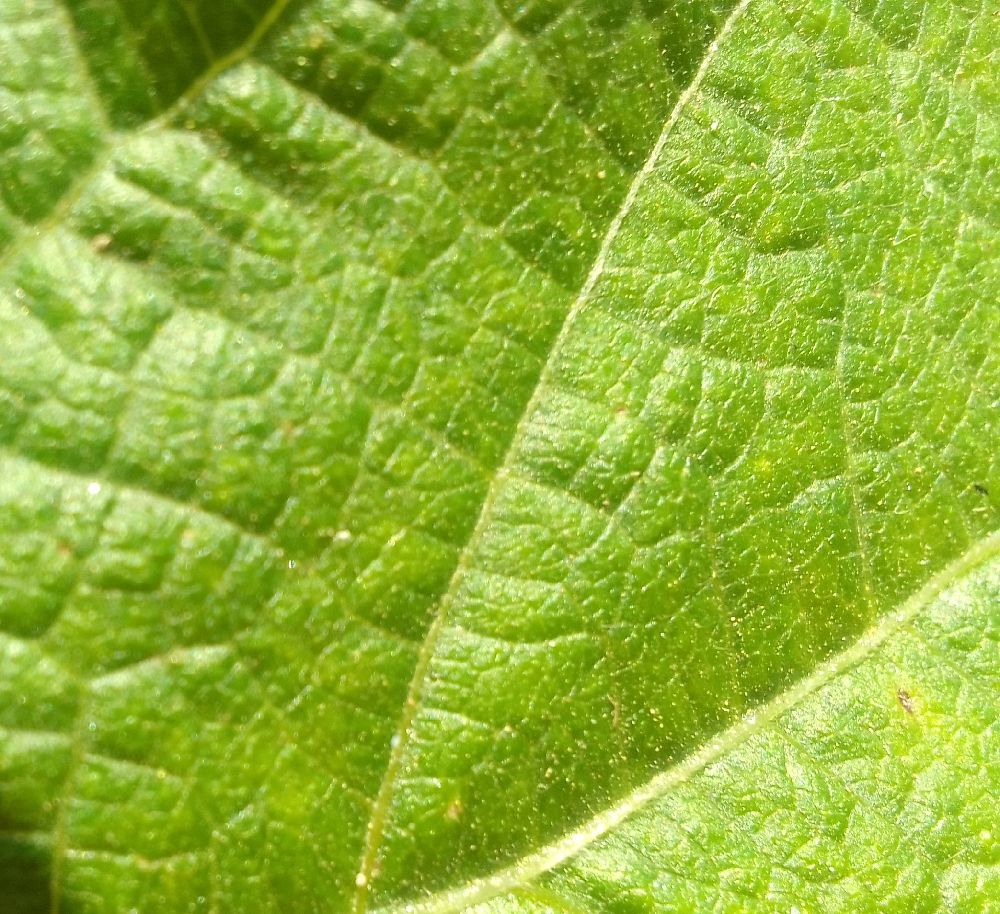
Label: healthy